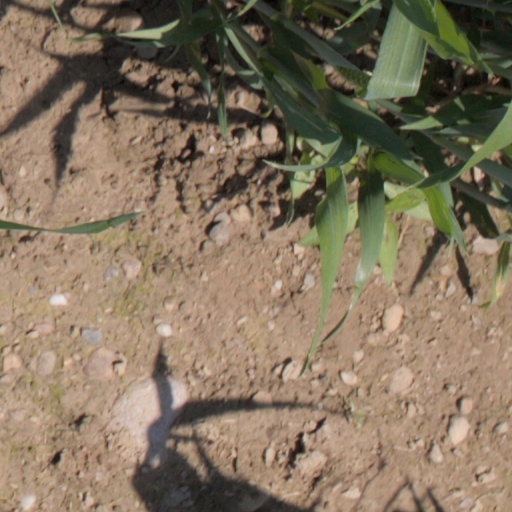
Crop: wheat